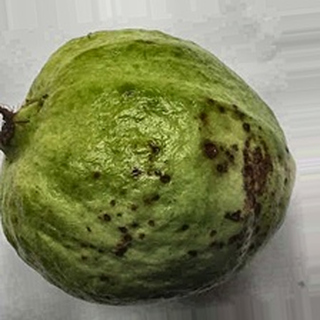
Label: guava_anthracnose